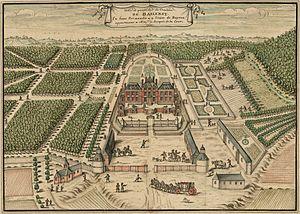
Le château de Balleroy est un château situé sur la commune de Balleroy en Normandie.